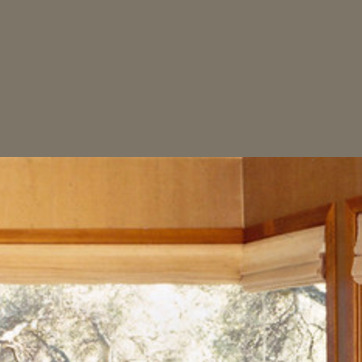
Material: wallpaper